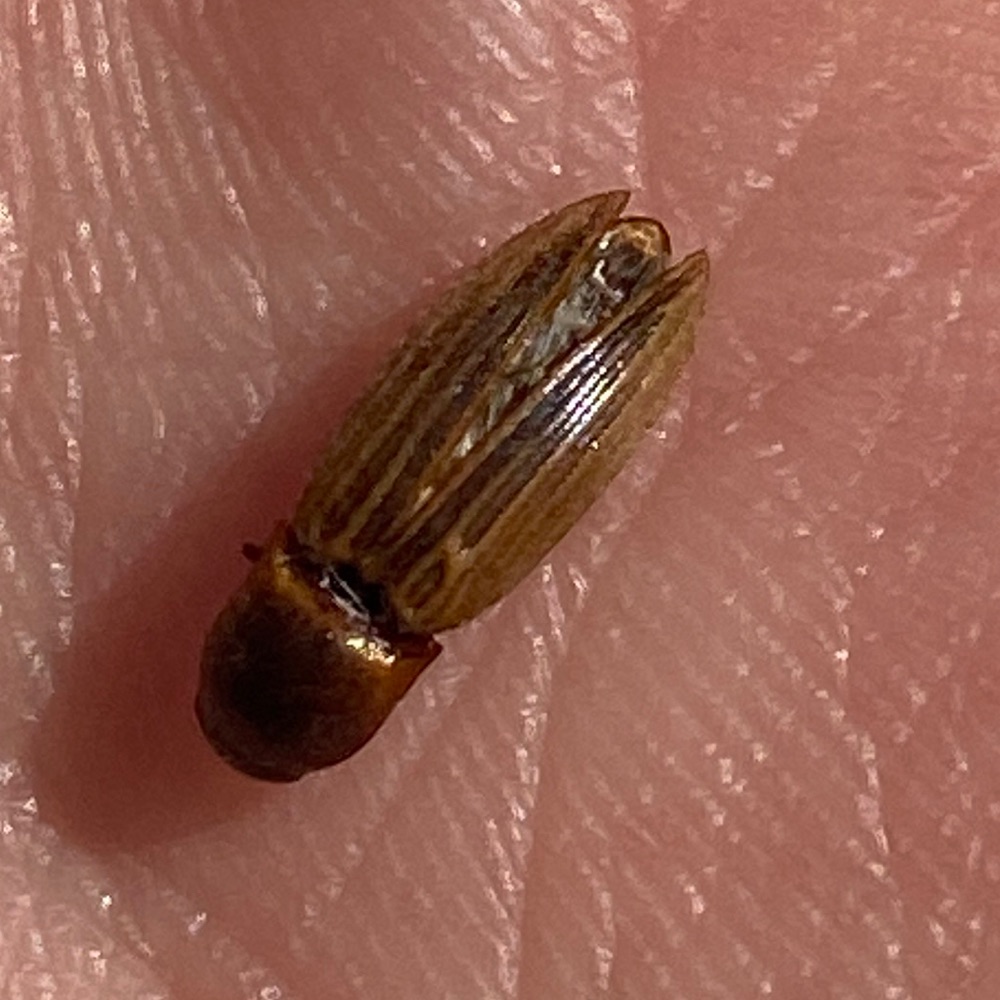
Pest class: clickbeetles_wireworms